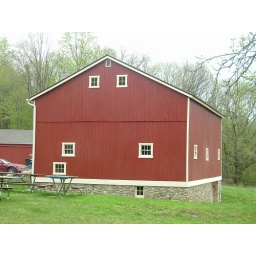
Three picnic tables with wheelchair space at the ends are located at the west end of the barn near the apple trees.